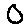
Label: 0